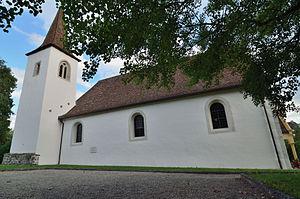
Blanche Eglise de la Neuveville, face nord